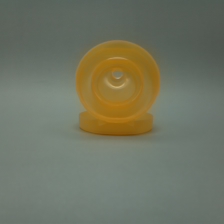
Color: red/orange/pink/fuchsia/brown
Cap type: flip-top cap